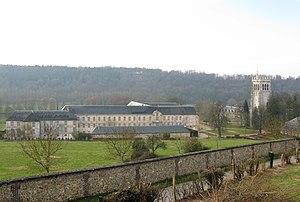
Vue générale de l'abbaye après restauration de la tour Saint-Nicolas. Façades orientales.
Il existe 82 abbayes et monastères actifs en France : 41 abbayes et monastères d'hommes, 35 de femmes et 6 mixtes, répartis dans toute la France métropolitaine.
L’abbaye Notre-Dame du Bec est une abbaye catholique bénédictine faisant aujourd'hui partie de la congrégation de Sainte-Marie du Mont-Olivet et située au Bec-Hellouin, près de Brionne, dans le département de l’Eure, en Normandie. Elle a été fondée en 1034 par Herluin, ou Helloin, d'où son nom, chevalier du comte Gilbert de Brionne.
Le chant grégorien est le chant liturgique officiel de l'Église catholique dans le rite romain. Issu du chant vieux-romain et du chant gallican, il reste pratiqué de nos jours dans certaines églises paroissiales ainsi que dans certaines communautés religieuses et abbayes.